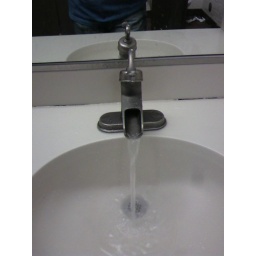
This was the water faucets in the girls room of crackerbarrel.